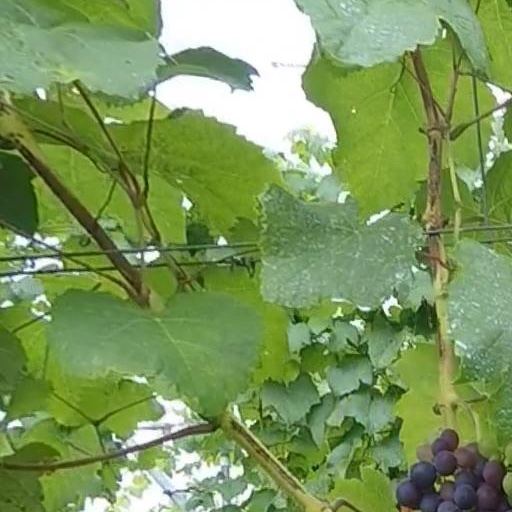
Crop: grape